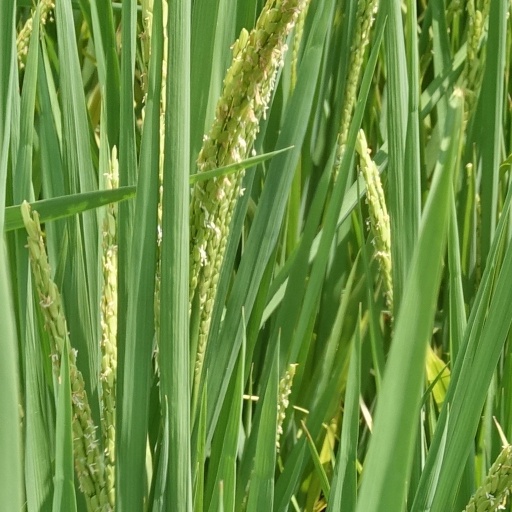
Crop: rice